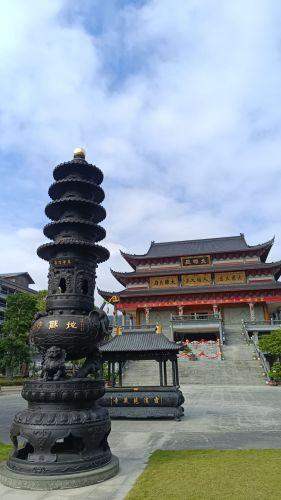
地标名称：地藏寺
所在城市：宁德市·霞浦县